Donar (basketball club)

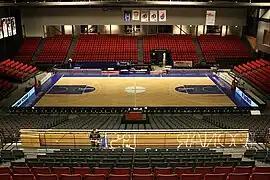
MartiniPlaza, home arena of Donar

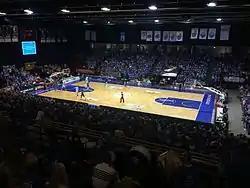
Home game of Donar in 2016

Donar, also known as Donar Groningen, is a professional basketball club based in Groningen, Netherlands. The club competes in the BNXT League and its home arena is MartiniPlaza, which has a seating capacity of 4,350 people.